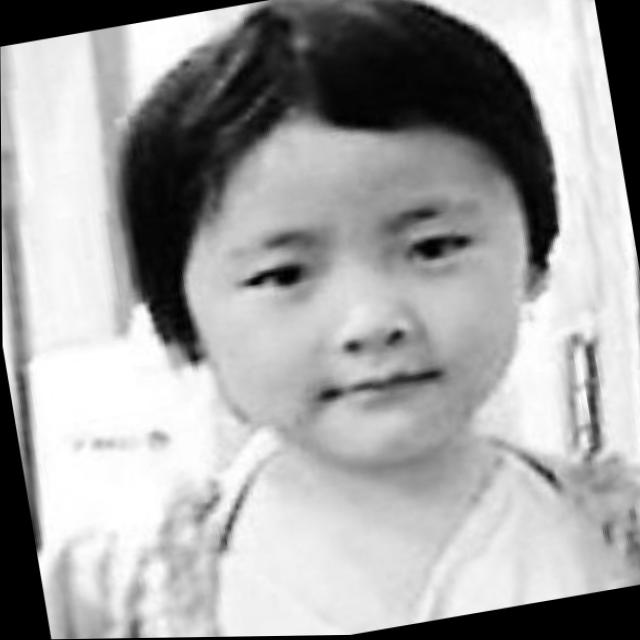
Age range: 0-12